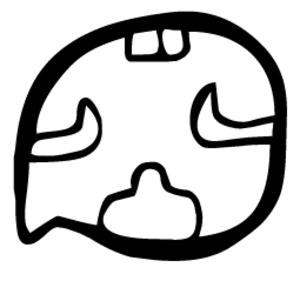
Tzolk'in
Tzolk'in er det navn, som forskere har givet til den 260-dages kalender, som stammer fra den præcolumbianske mayakultur i Mellemamerika. Tzolk'in bruges stadig af visse mayastammer i højlandet i Guatemala.